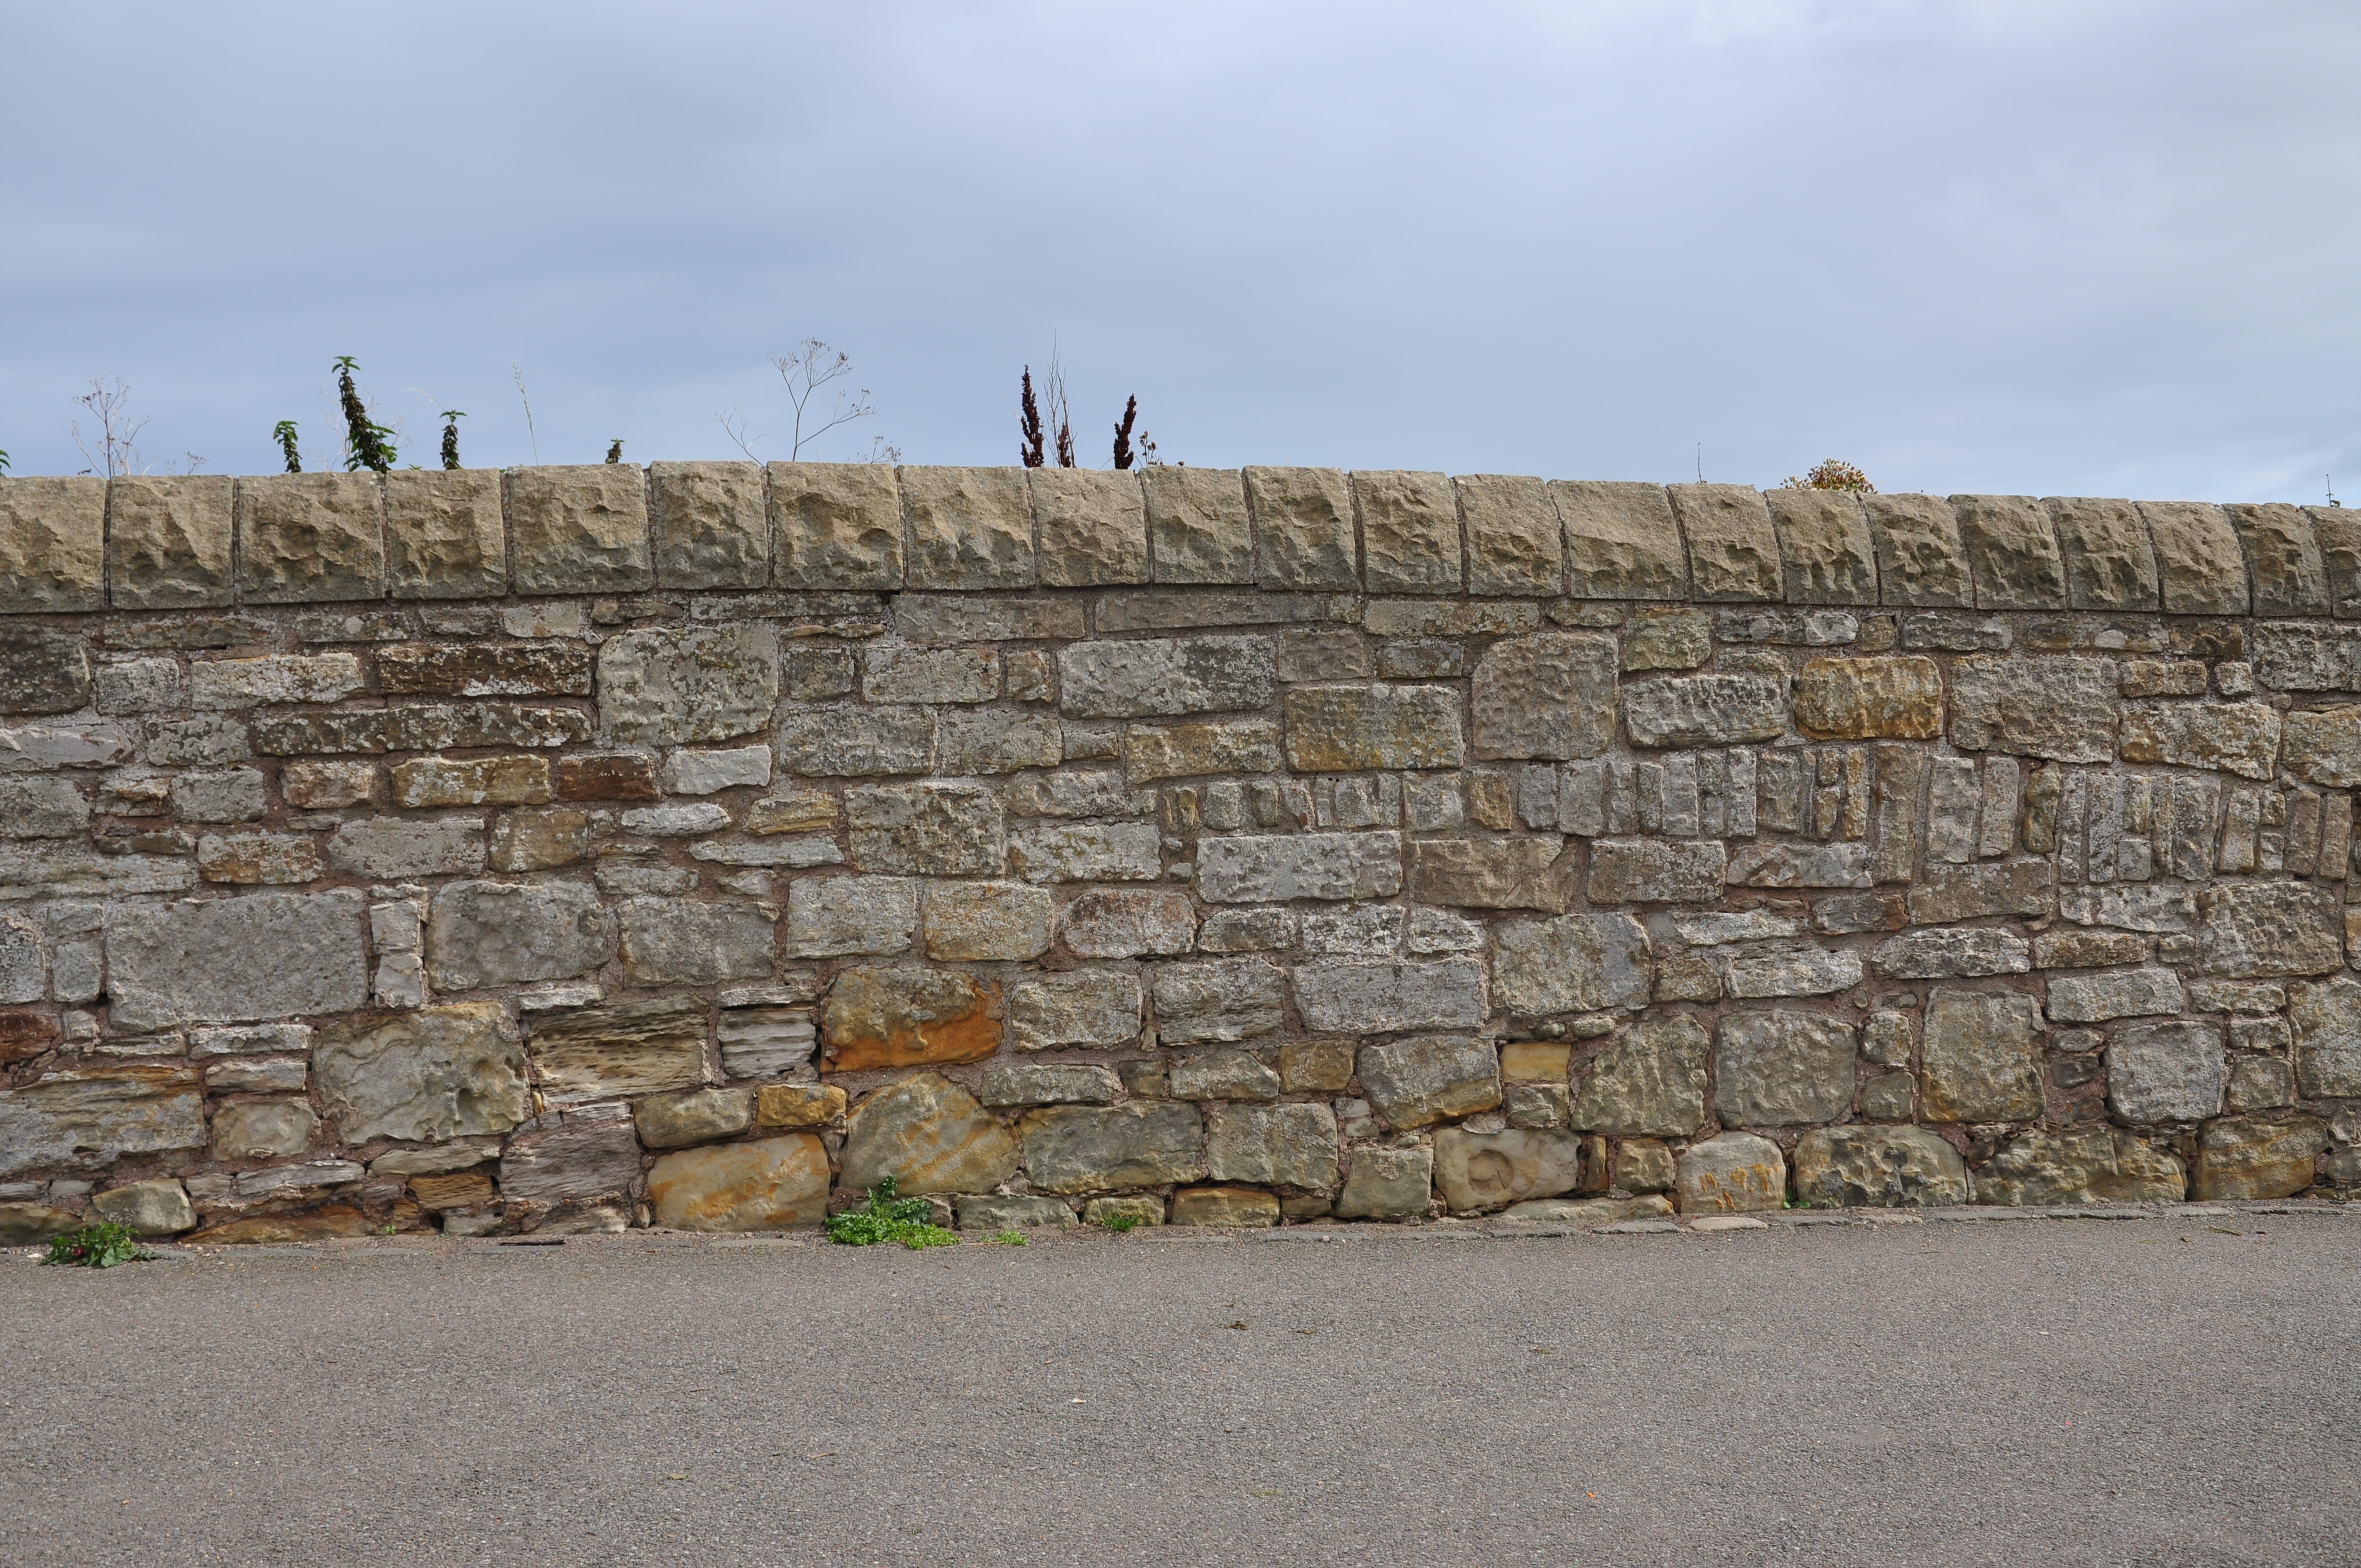
rock, building, old, wall, stone, stone wall, fortification, terrain, material, geology, ruins, lake dusia, ancient history